Shreyaa Sumi

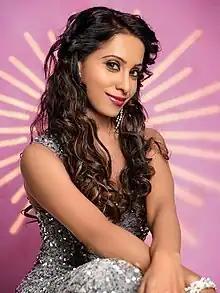

Shreyaa Sumi (born 29 April 1987) is an Indian-American model, actress, and beauty pageant titleholder who was crowned Mrs Universe Asia USA 2022–2023.